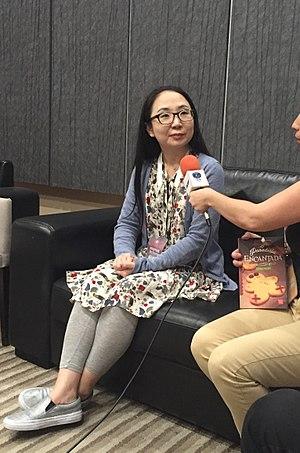
Gu Byeong-mo est une romancière sud-coréenne, née à Séoul en 1976. Elle a étudié la littérature coréenne à l'université Kyung Hee avant de travailler dans l'édition. Plusieurs de ses romans ont été traduits en français : Les petits pains de la pleine lune et Fils de l'eau, tous deux aux éditions Philippe Picquier.